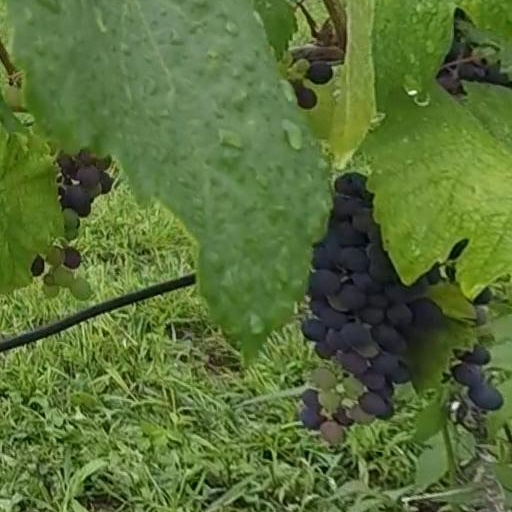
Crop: grape